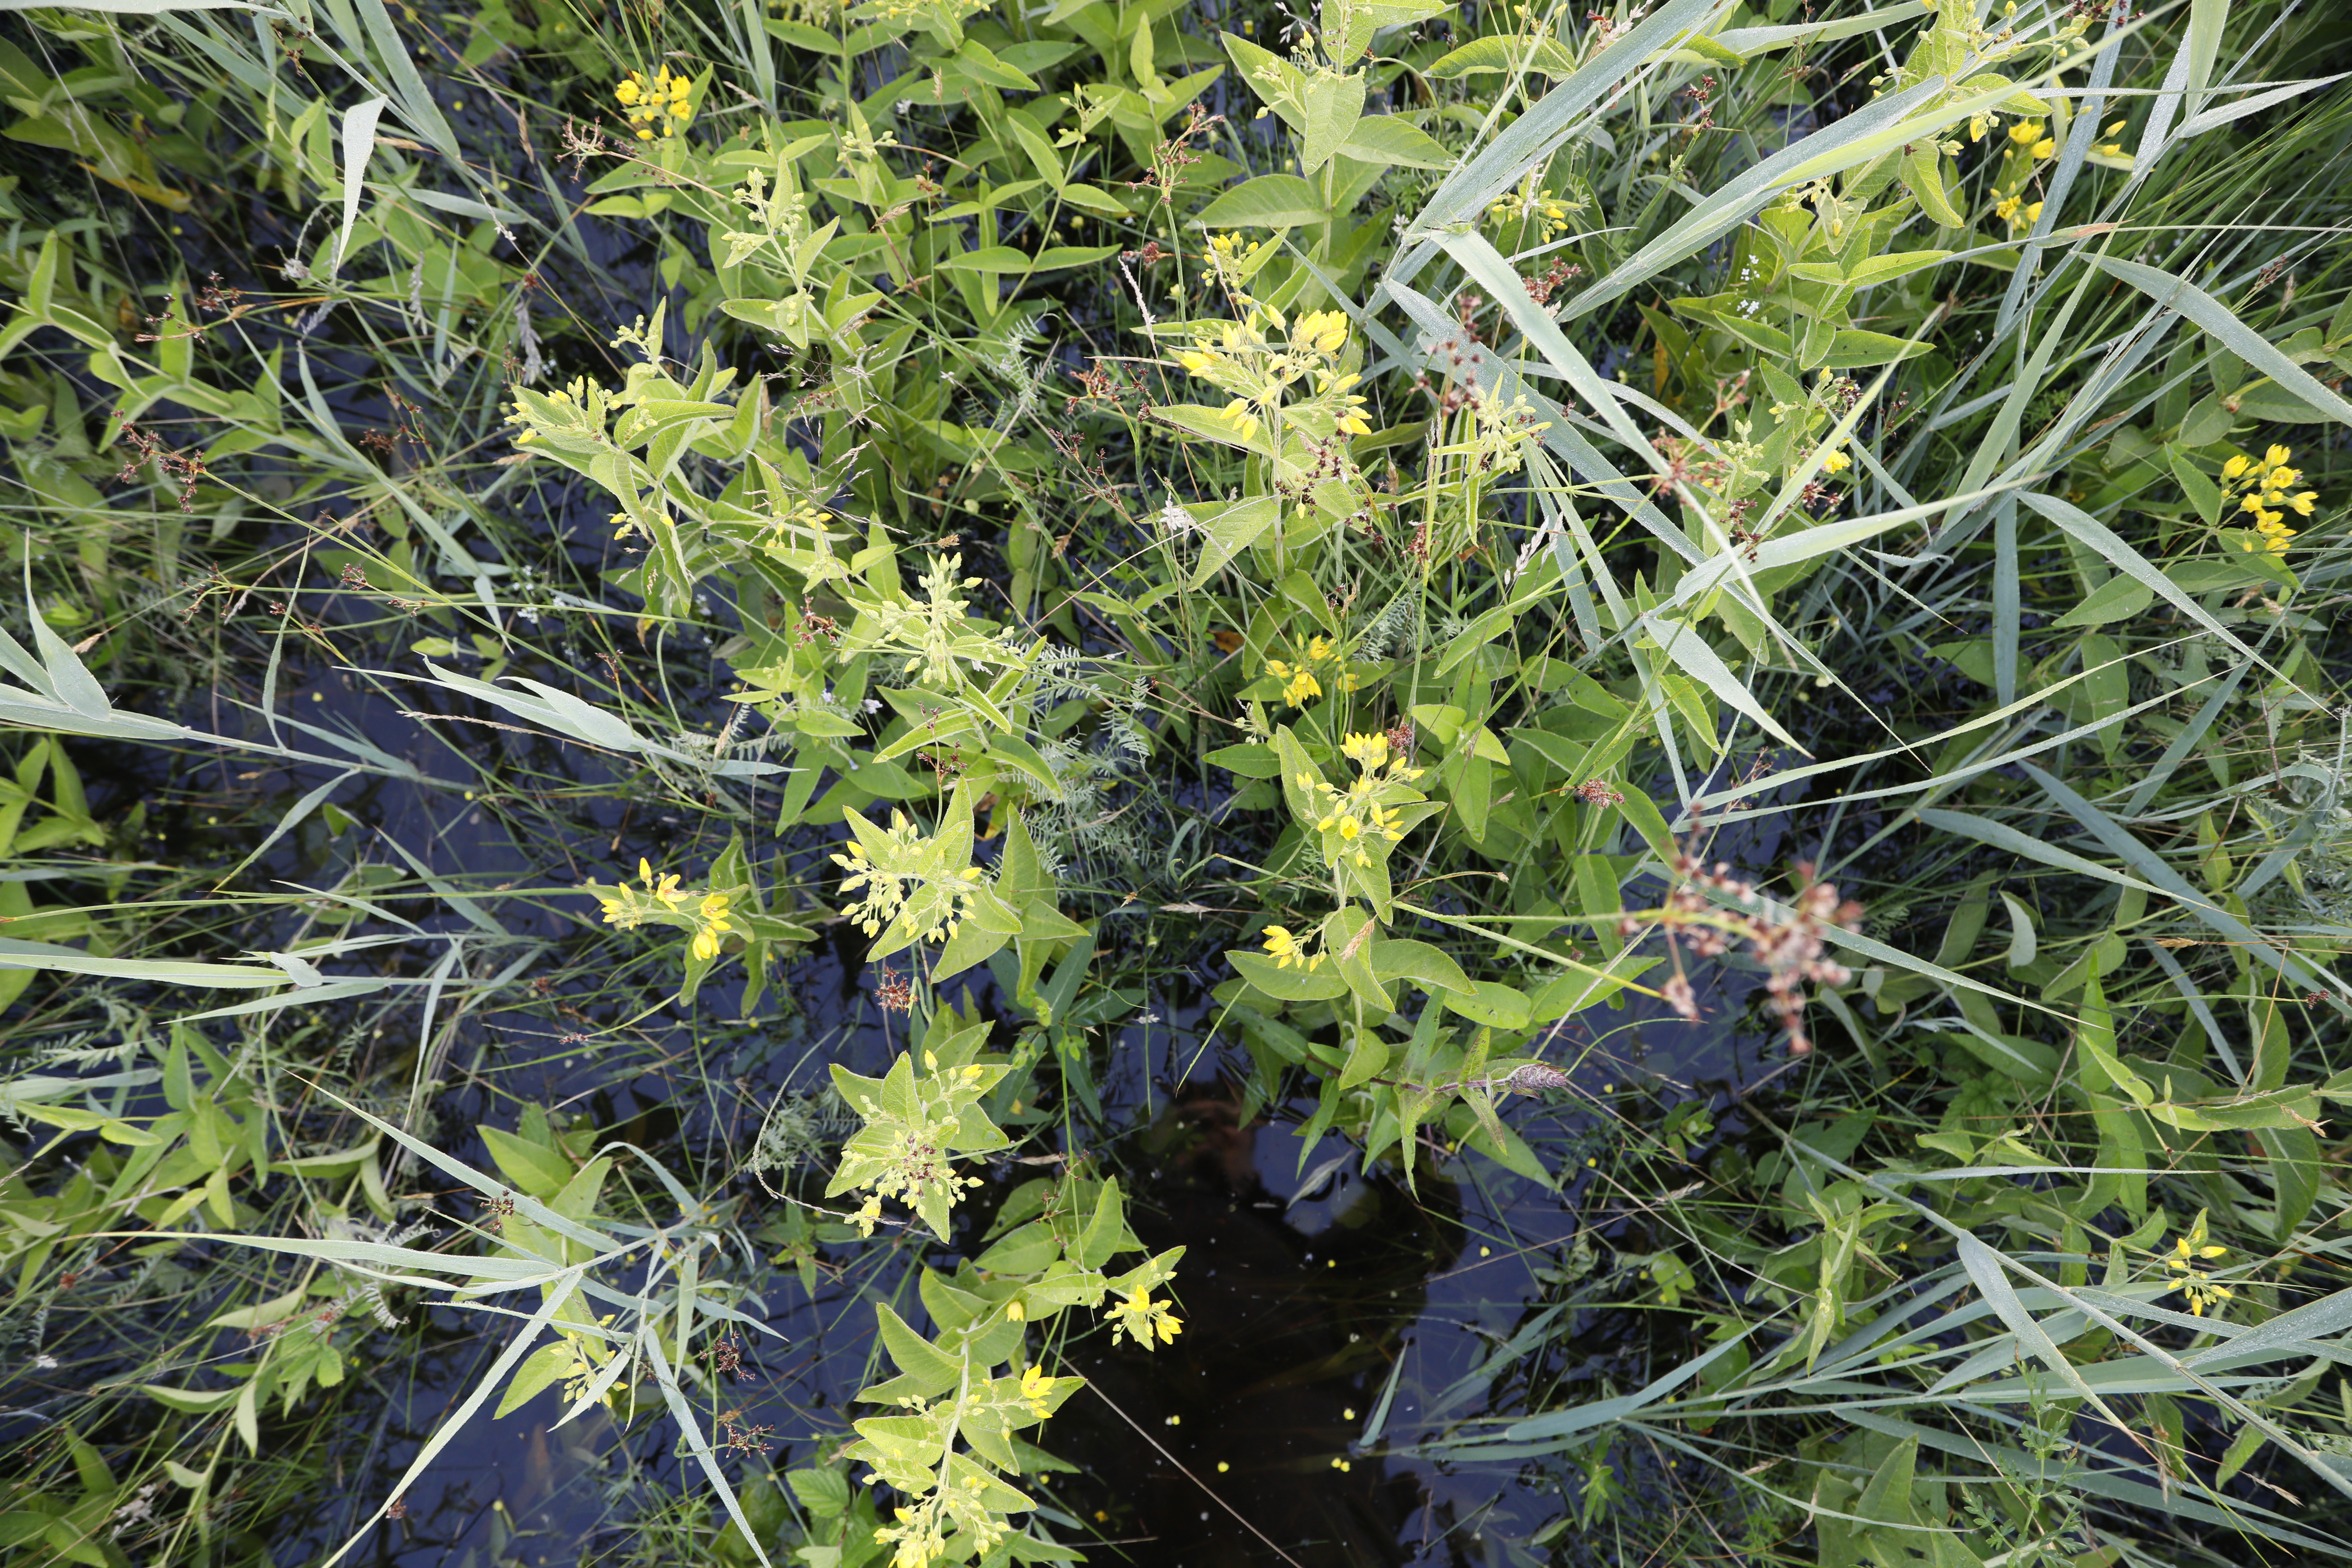
Plant species: Lysimachia vulgaris